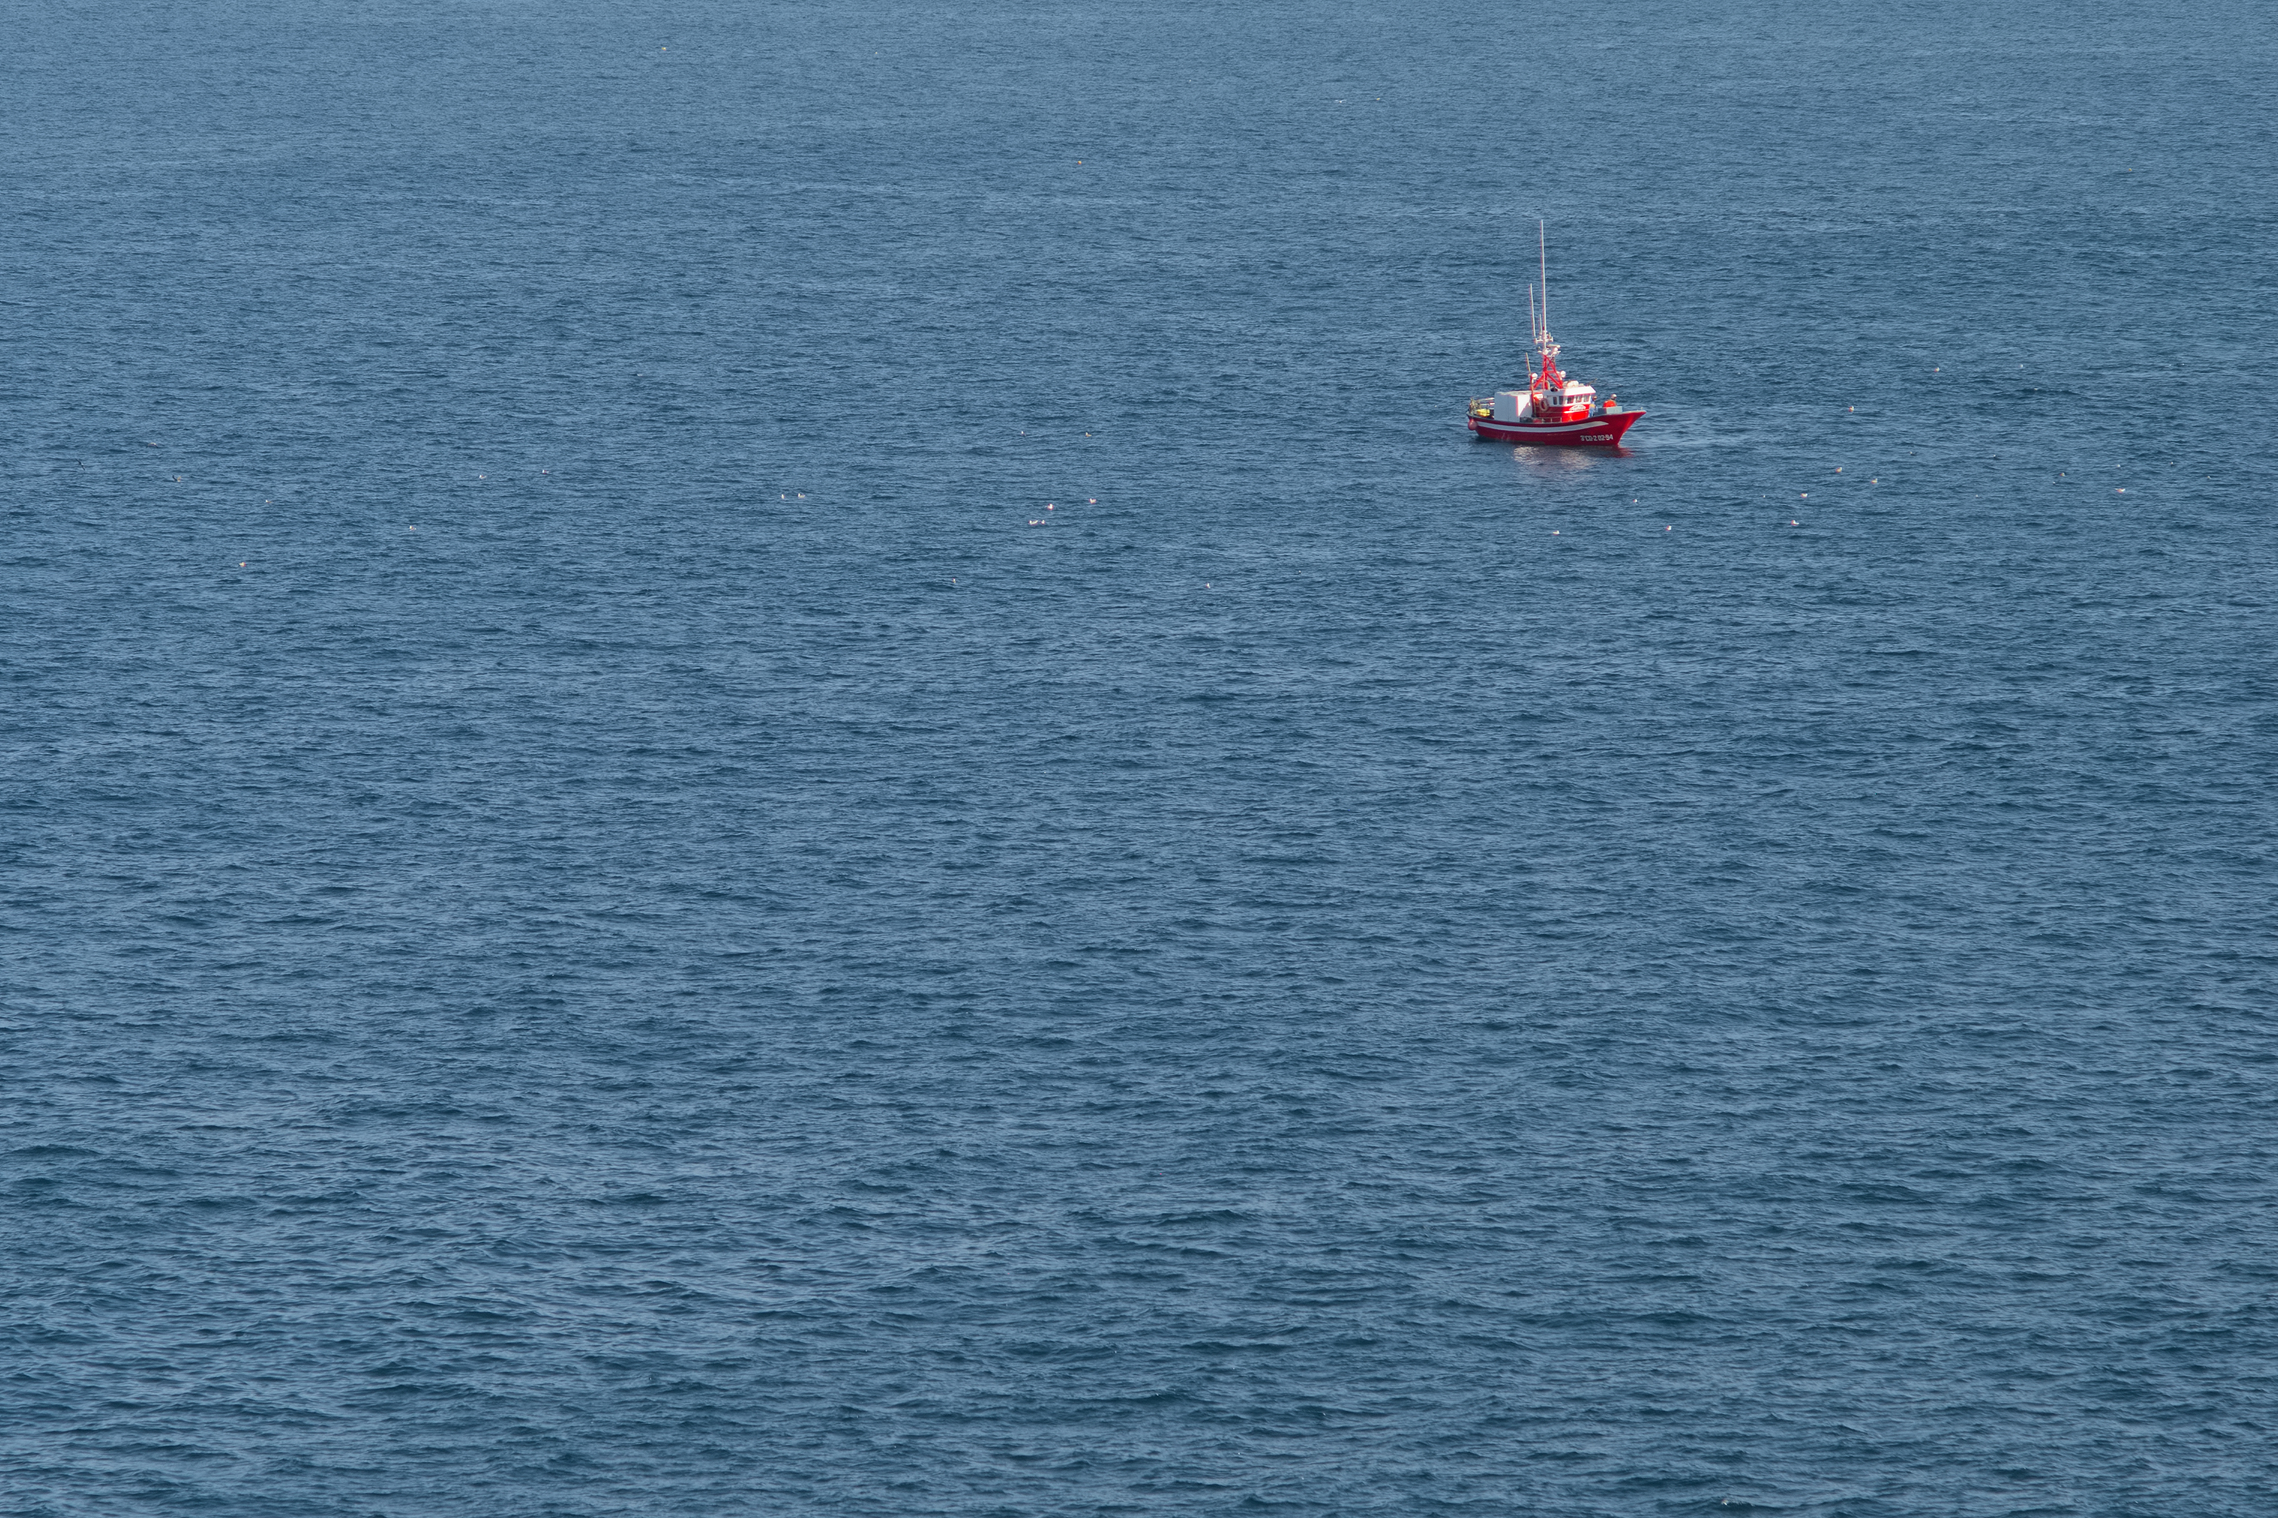
sea, navy, fishing, seamen, water, ocean, sky, horizon, calm, sound, waterway, vehicle, boat, channel, watercraft